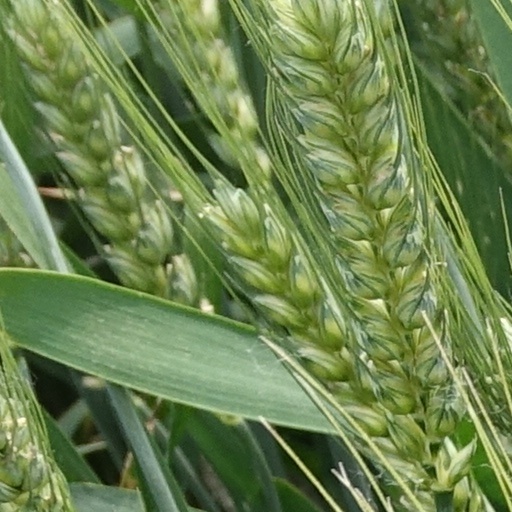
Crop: wheat